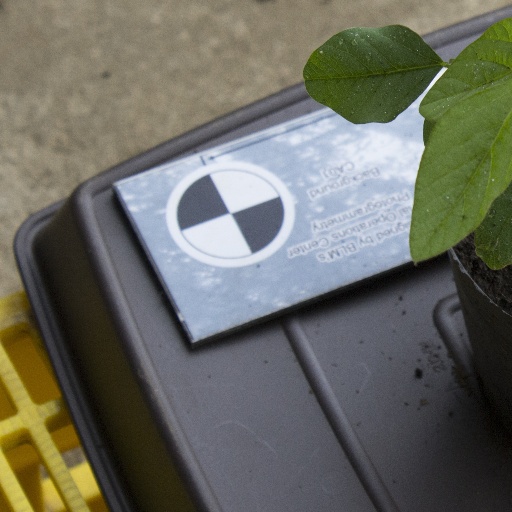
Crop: soybean